Alfred Hennequin

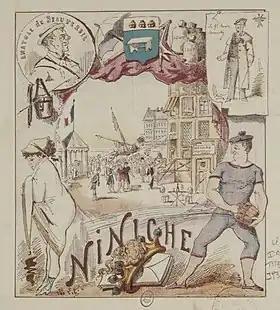
"Niniche", 1878

Hennequin had other comedies ready, but, as "Le Figaro" later commented, "in Paris, the difficulty is not writing amusing plays – it is getting them played". Hennequin's next success was not until June 1875. He collaborated with Alfred Delacour on a three-act farce, "Le Procès Veauradieux" (The Veauradieux Trial). The Vaudeville was officially closed for the customary summer break, and Paris was in the middle of a heatwave, but the members of the theatre's company decided to stage the play regardless of their management. The authors of "Les Annales du théâtre et de la musique" wrote: